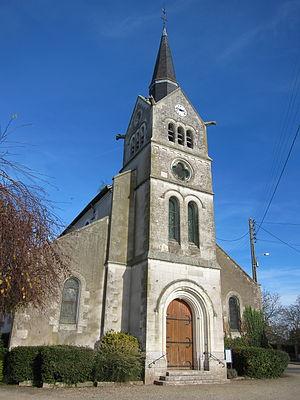
Saint Aignan, évêque d'Orléans protégea son peuple terrorisé par Attila. Construction en 1885 par l'architecte A. Lafargue de Blois. Tout le mobilier, la statuaire, les ornements remarquablement conservés et entretenus donnent une âme à ce sanctuaire.
Millançay est une commune française située dans le département de Loir-et-Cher en région Centre-Val de Loire.